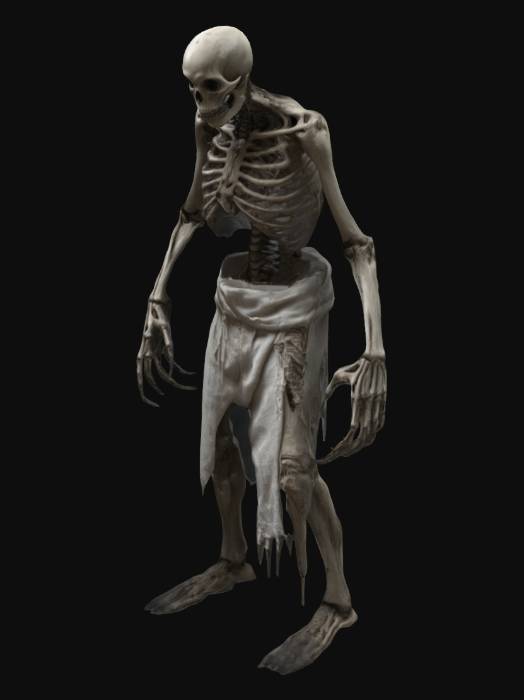
미적 점수 (1~10점): 7